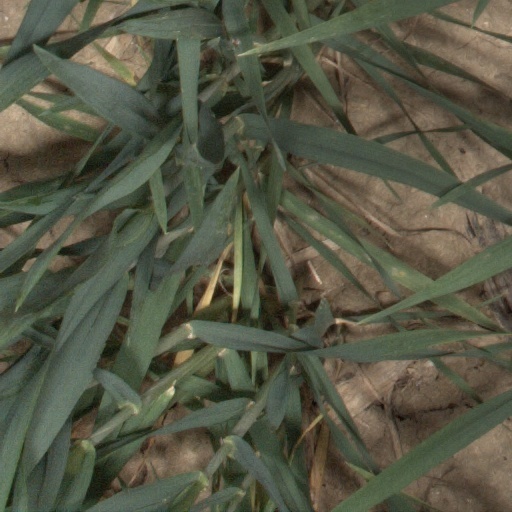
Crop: wheat